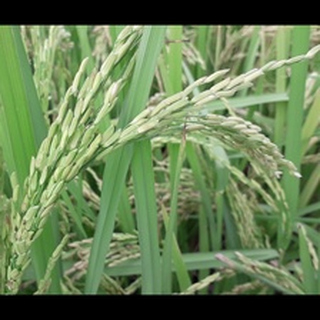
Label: healthy_rice